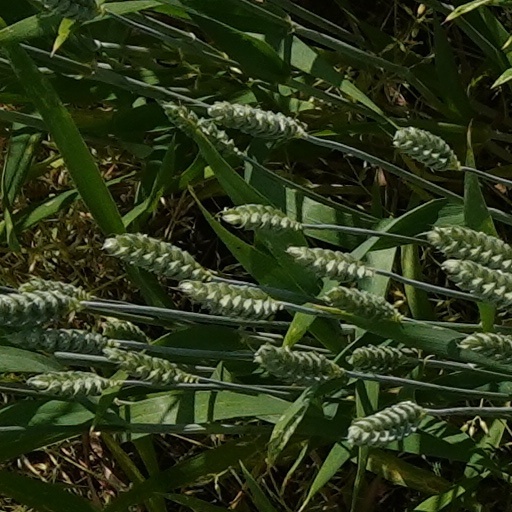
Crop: wheat